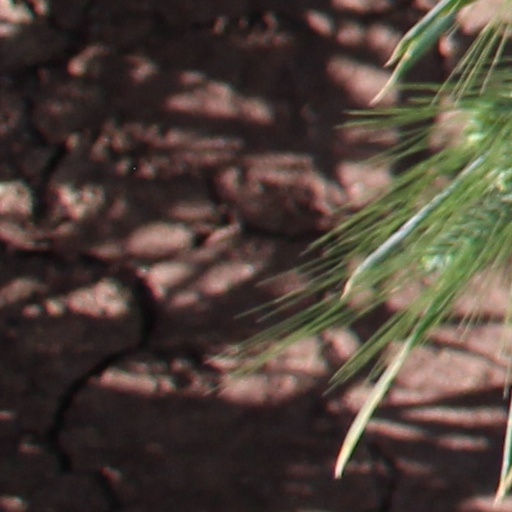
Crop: wheat